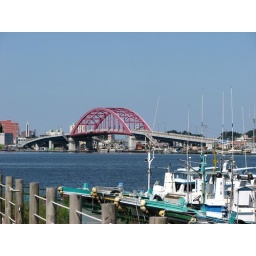
boats n the red bridge. The map said it was the film shooting location for &amp;quot;Autumn in my heart&amp;quot; dramaseries.